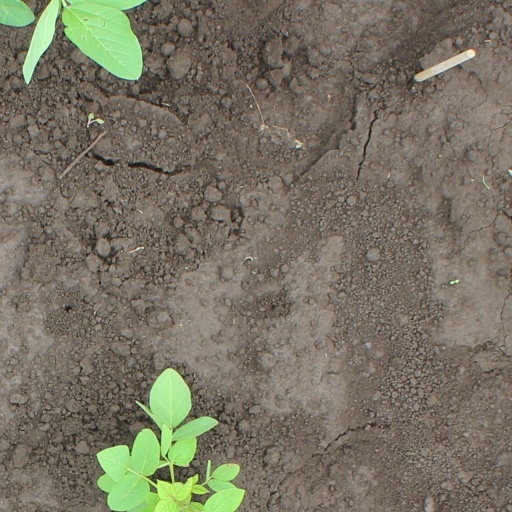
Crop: soybean